Dreaming (1944 British film)

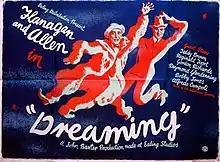
Original British quad poster by Clifford Rowe

Dreaming is a 1944 British comedy film directed by John Baxter and starring Bud Flanagan, Chesney Allen and Hazel Court. Its plot concerns a soldier who is knocked unconscious during a train journey and has a series of bizarre dreams.